Yuriy Putrash

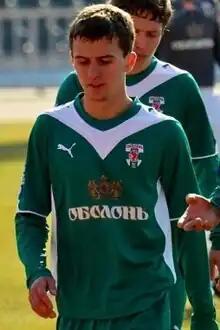
Yuriy Putrash

Yuriy Putrash (born 29 January 1990 in Mizhhirya, Zakarpattia Oblast, Ukrainian SSR) is a professional Ukrainian football defender who plays for FC Mynai.